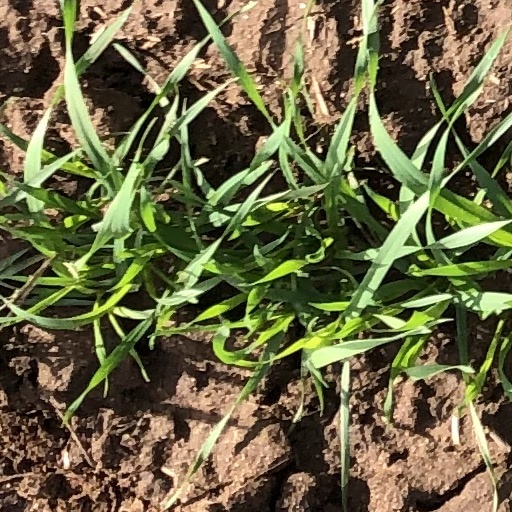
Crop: wheat